2000 Illinois's 1st congressional district election

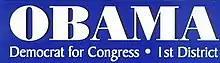
Logo of Obama's campaign

Early polling showed Rush's name recognition started off at 90 percent, with Obama's at 11 percent. Rush had 70 percent approval, while Obama had 8 percent approval. In the head-to-head matchup, forty-seven percent of the people polled favored Rush, 10 percent favored Obama, and 5 percent supported Trotter, who is also African American. Most of Obama's support came from White Americans.